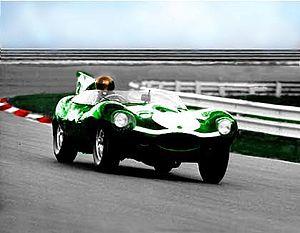
Sherwood Johnston, né le 29 septembre 1927 et décédé le 9 octobre 2000 à Eureka à 73 ans, est un ancien pilote automobile américain en voitures de sport puis en monoplaces, sur circuits.